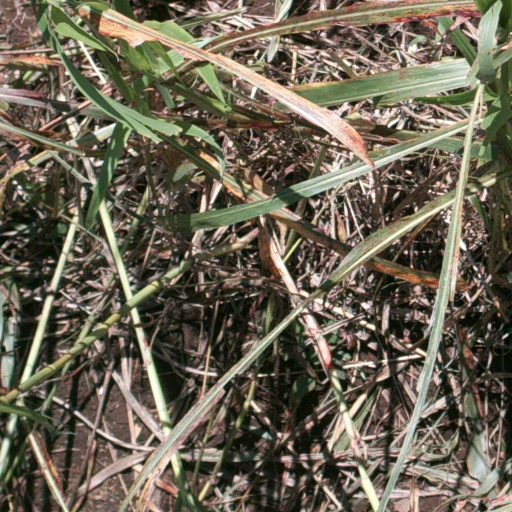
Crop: sorghum